Ayaz İshaki

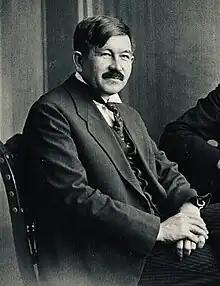
Ğayaz İsxaqi

Muhammed Ayaz İshaki (Tatar: Möxəmmətğayaz Ğiləcetdin ulı İsxaqi (— 22 July 1954) was a leading figure of the Tatar national movement, author, journalist, publisher and politician.